ACE Moharram Bakhoum

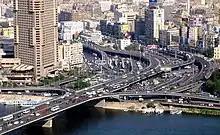
6th of October Bridge (the part crossing the Nile River)

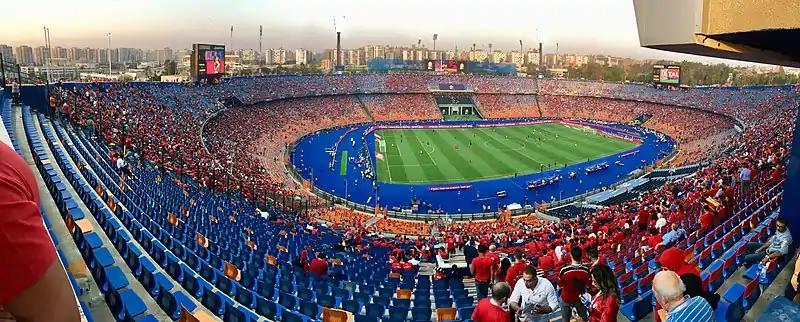

Founder & Managing Director ACE Moharram Bakhoum Group